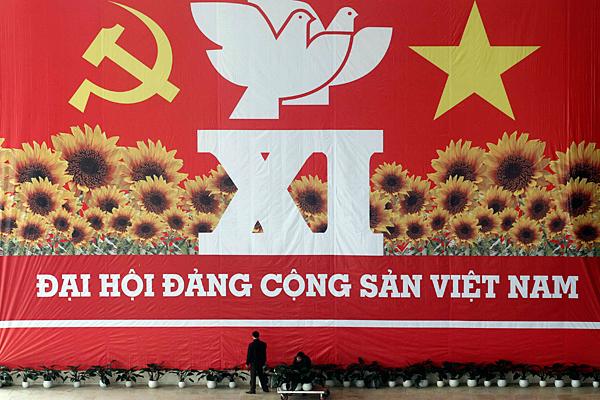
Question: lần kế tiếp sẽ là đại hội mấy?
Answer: đại hội xii